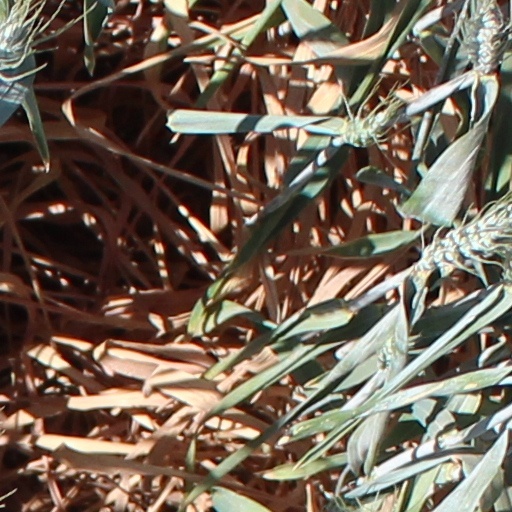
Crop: wheat